Ricardo Flores Magón

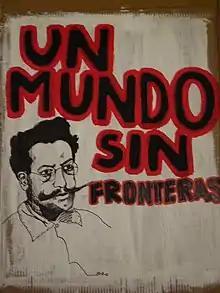
"A world without borders", displayed in New York in 2006

By May 1911, Diaz was defeated. Magón continued to oppose the vast American economic presence in Mexico, and Madero's continuing expropriation of peasant lands. He was arrested again. After two years in prison in Washington state, he was released and settled with brother Enrique in Edendale, just north of the Silver Lake Reservoir. The PLM had no funds by this time, and the brothers and their friends farmed and raised chickens on the rented plot of land. He continued publishing "Regeneración" and making speeches in the region. One of the places Magon stayed was in the city of El Monte, part of the San Gabriel Valley in Los Angeles County. During his time in El Monte, Magon wrote letters to comrades in Mexico, as well was involved in local anarchist activities while supporting himself and family picking up work in local ranches in the area. He was again arrested in 1916, accused of sending "indecent materials" through the U.S. Mail. With the help of Emma Goldman, he made bail.